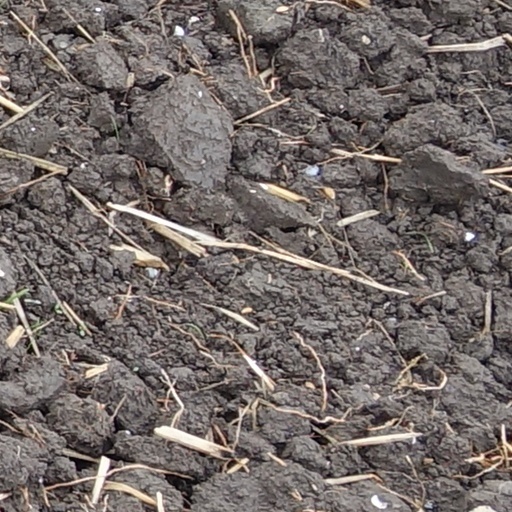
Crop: wheat